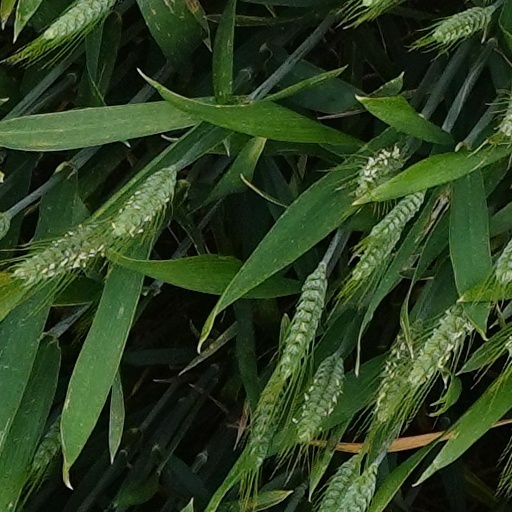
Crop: wheat